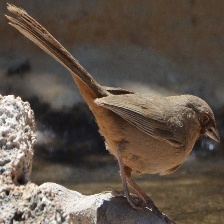
Species: ALBERTS TOWHEE
Scientific name: PIPILO ABERTI